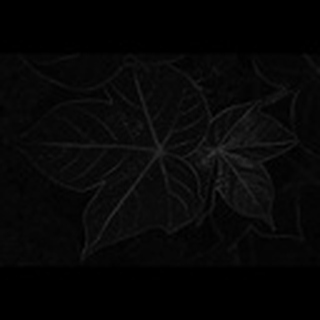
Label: healthy_cotton